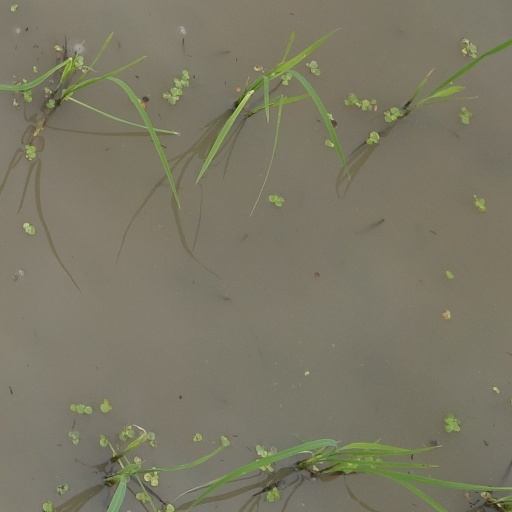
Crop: rice